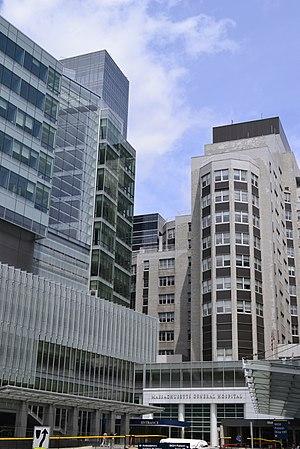
Le Massachusetts General Hospital est l'hôpital de la Harvard Medical School de l'université Harvard à Boston dans le Massachusetts. Il a été fondé en 1811.